List of birds of Peru

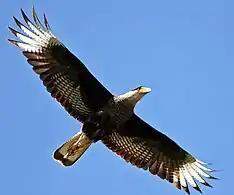
Crested caracara

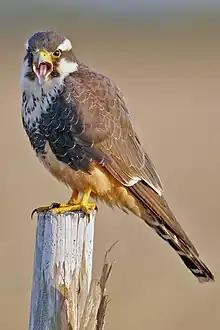
Aplomado falcon

Falconidae is a family of diurnal birds of prey. They differ from hawks, eagles, and kites in that they kill with their beaks instead of their talons. Seventeen species have been recorded in Peru.